Alberta Highway 3

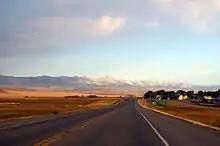
The Crowsnest Highway near Cowley

British Columbia Highway 3 is a two-lane undivided highway that becomes Alberta Highway 3 at the border in mountainous terrain, paralleling a branch of the Canadian Pacific Railway. It first crosses over to the south side of the railway and passes through the centre of Island Lake on a causeway, part of which is natural terrain. It curves through communities of the Municipality of Crowsnest Pass on the south side of Crowsnest Lake, crossing the Crowsnest River and reaching Highway 40 at Coleman. It continues alongside the railway through Blairmore, again crossing the Crowsnest River and bisecting the community of Frank and the rubble of the Frank Slide, a major landslide that killed more than 70 people in 1903. The highway, the Crowsnest River, and the railway meander east into the Municipal District of Pincher Creek No. 9 and Burmis from which Highway 507 splits south to Beaver Mines and forms an alternate route from the west into Pincher Creek. Highway 3 curves northeast to the hamlet of Lundbreck which it bypasses, and from which Highway 22 begins and runs north. The first of four former alignments of Highway 3 (all of which are now designated as Highway 3A) passes through Lundbreck, splitting from Highway 3 prior to the hamlet and rejoining it later.